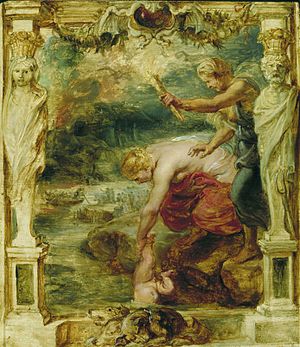
Achilleus / Forklædt som pige
Thetis dypper Achilleus i Styx, malet af Rubens mellem 1630 og 1635.
Achilleus er i græsk mytologi en deltager i trojanerkrigen, der skildres i Iliaden, og søn af kong Peleus og nereiden Thetis. Peleus var søn af kong Aiakos på øen Aigina, og selv konge af Iolkós. Peleus' bror Telamon var konge på øen Salamis udenfor Athen, og far til Aias.